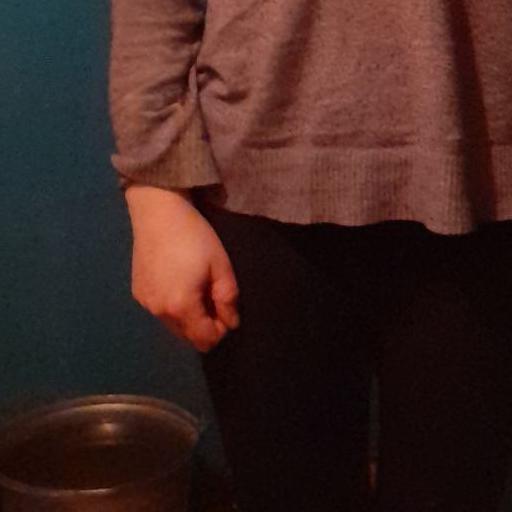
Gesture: no_gesture